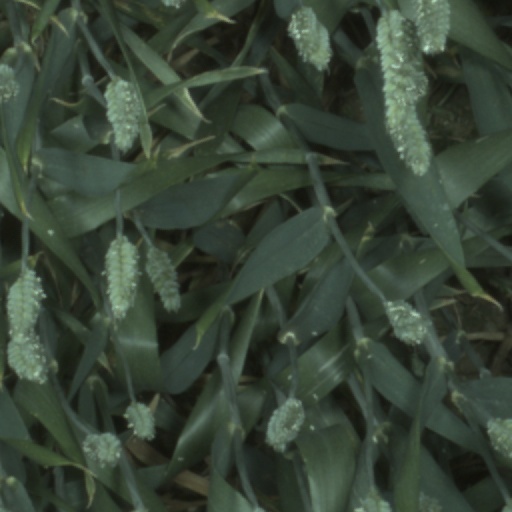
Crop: wheat